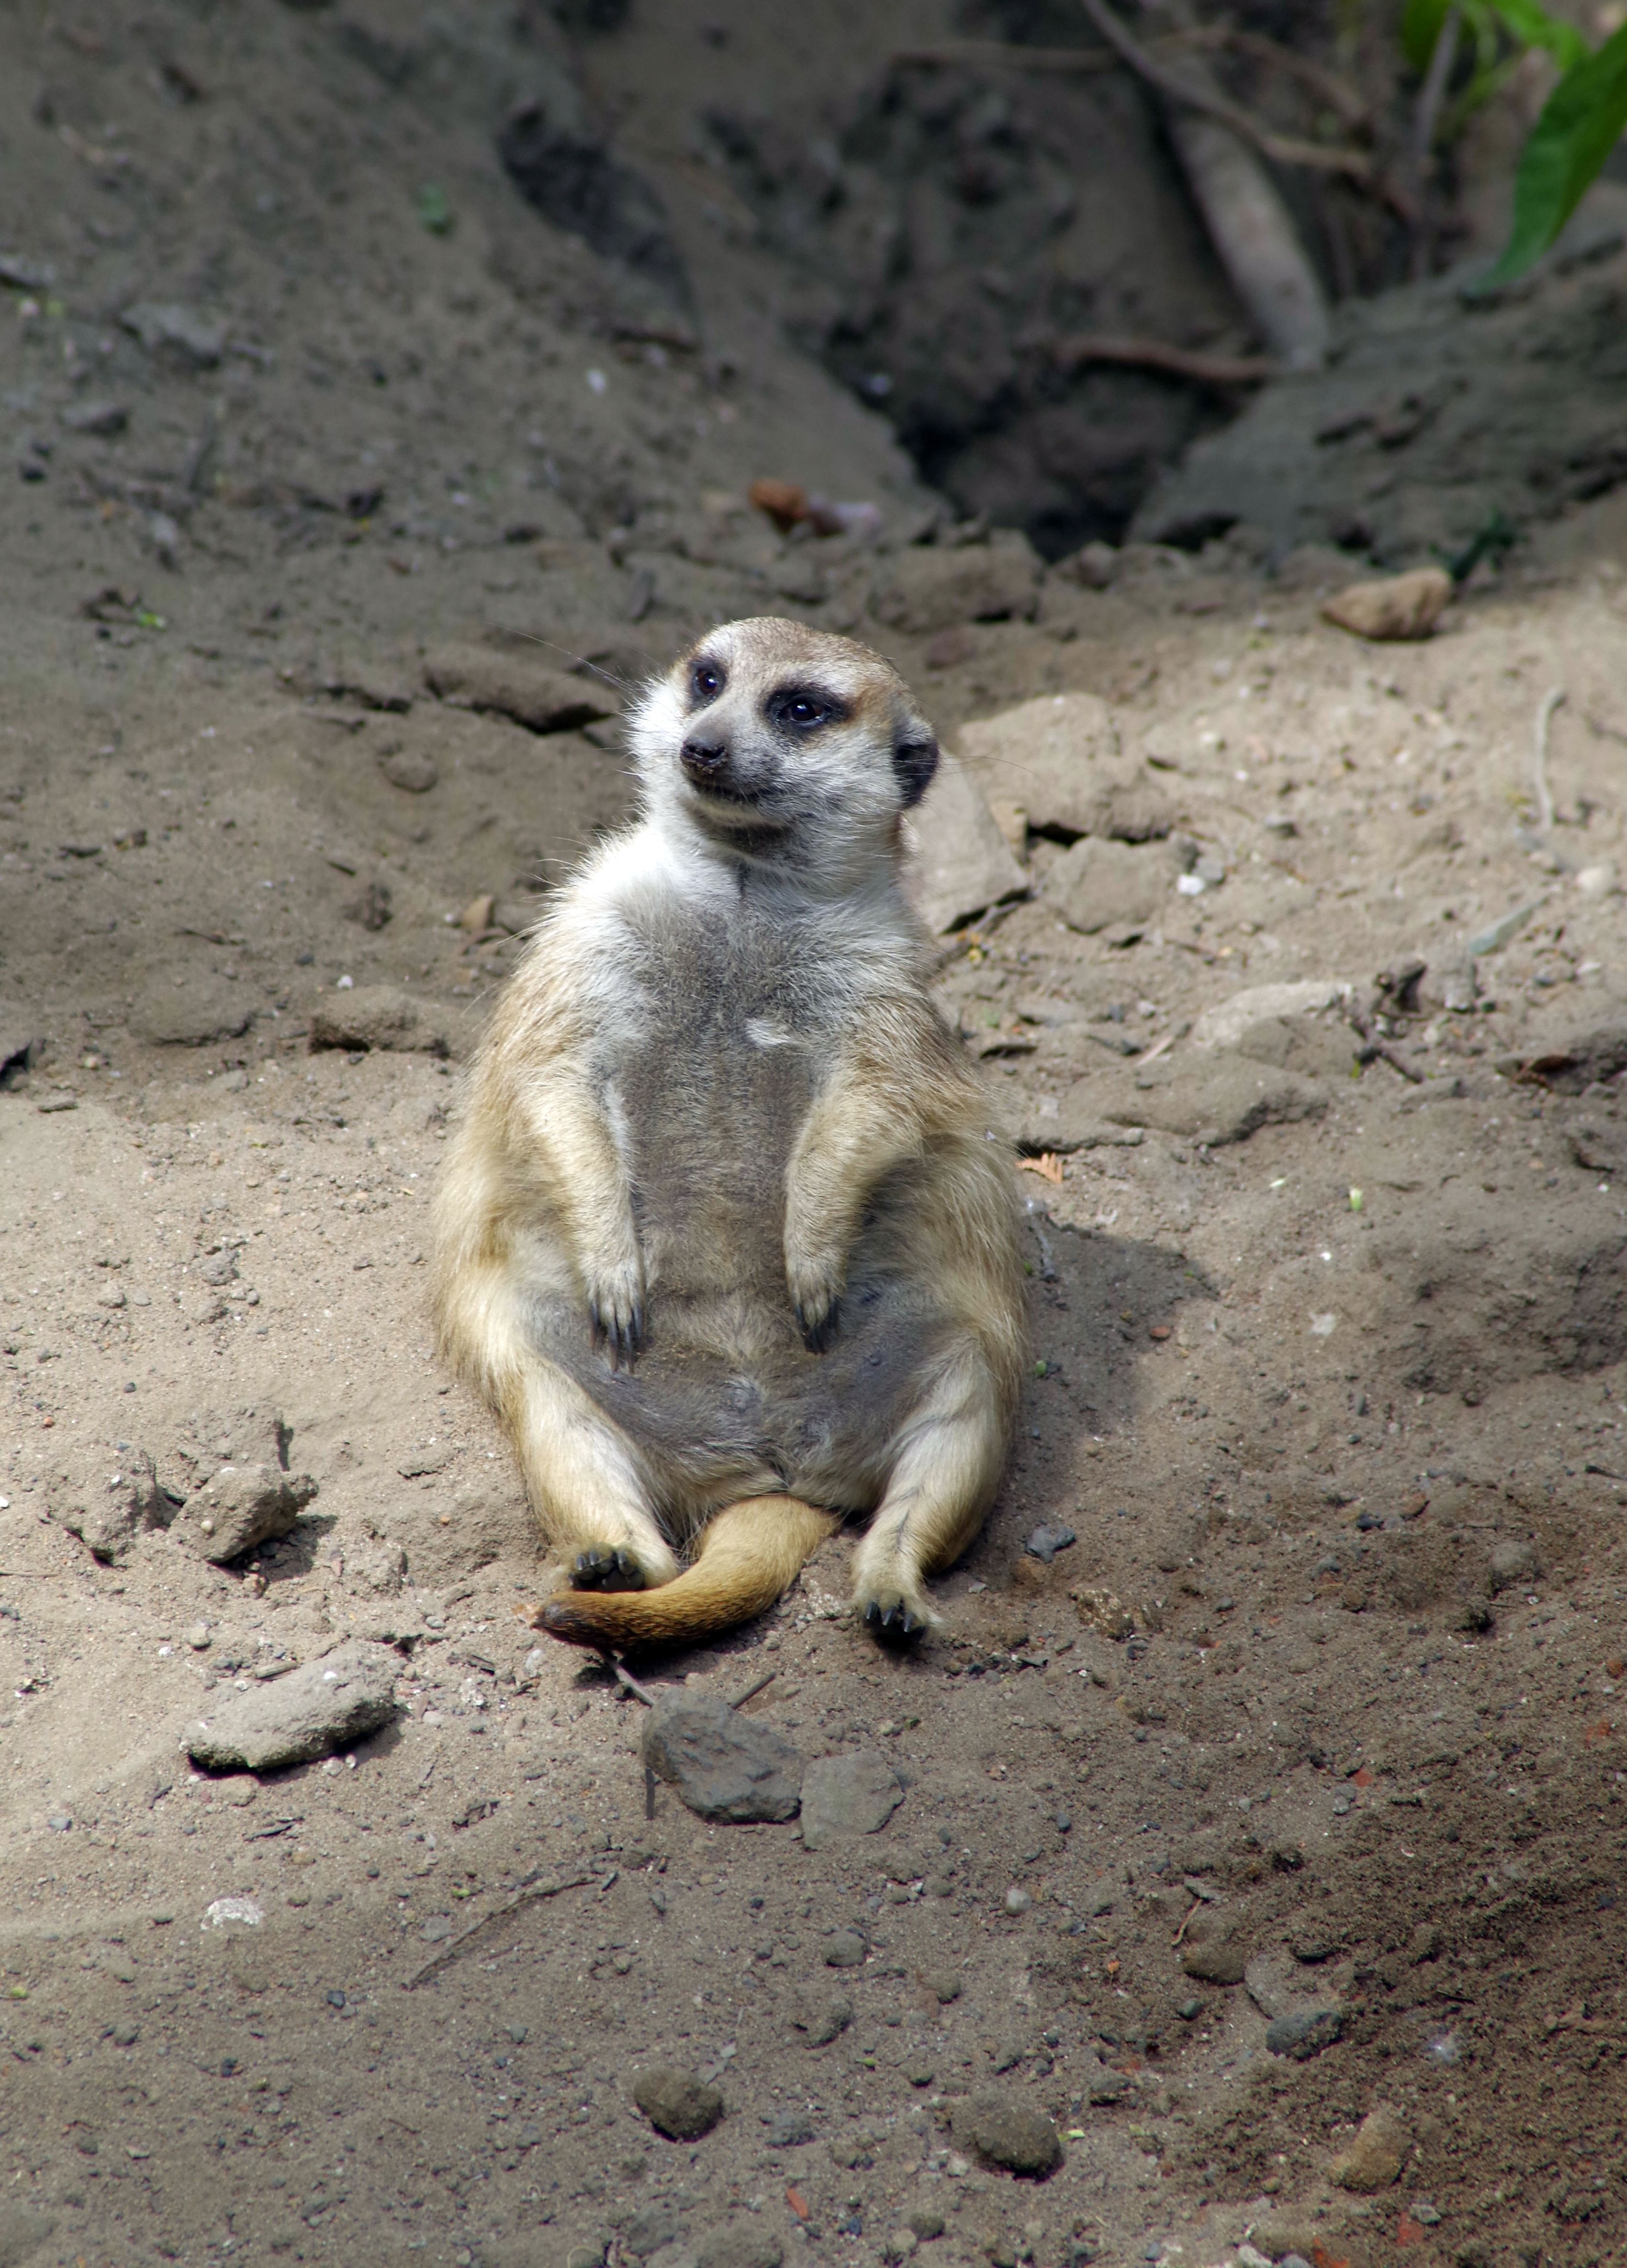
animal, wildlife, zoo, pet, sitting, mammal, rodent, fauna, primate, fun, funny, meerkat, mongoose, surykatka, zoological garden, outdoor recreation